LNER Peppercorn Class A1 60163 Tornado

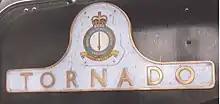
"Tornado" left-hand nameplate at York station in May 2009 showing the badge of RAF Leeming in Yorkshire, where RAF Tornado F3s were based until the previous month

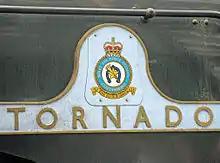
"Tornado" right-hand nameplate showing the badge of RAF Cottesmore, Rutland

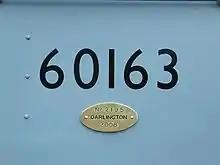
Running number and plaque, "No. 2195 Darlington 2008"

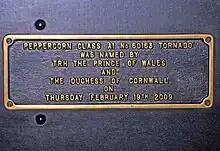
Plate recording the naming ceremony for 60163 "Tornado"

The name "Tornado" was chosen in honour of the Royal Air Force Panavia Tornado air crews flying at the time in the Gulf War. The honour of choosing the name was given to a £50,000 sponsor of the project. In January 1995, officers of the Royal Air Force presented the "Tornado" nameplates to the trust at Tyseley Locomotive Works at a frame laying ceremony. The smokebox door carries the identification plate of 51 A, the code for Darlington shed, and the cab side carries a builder's plate No. 2195 Darlington 2008. The front buffer beam carries the designation A1.